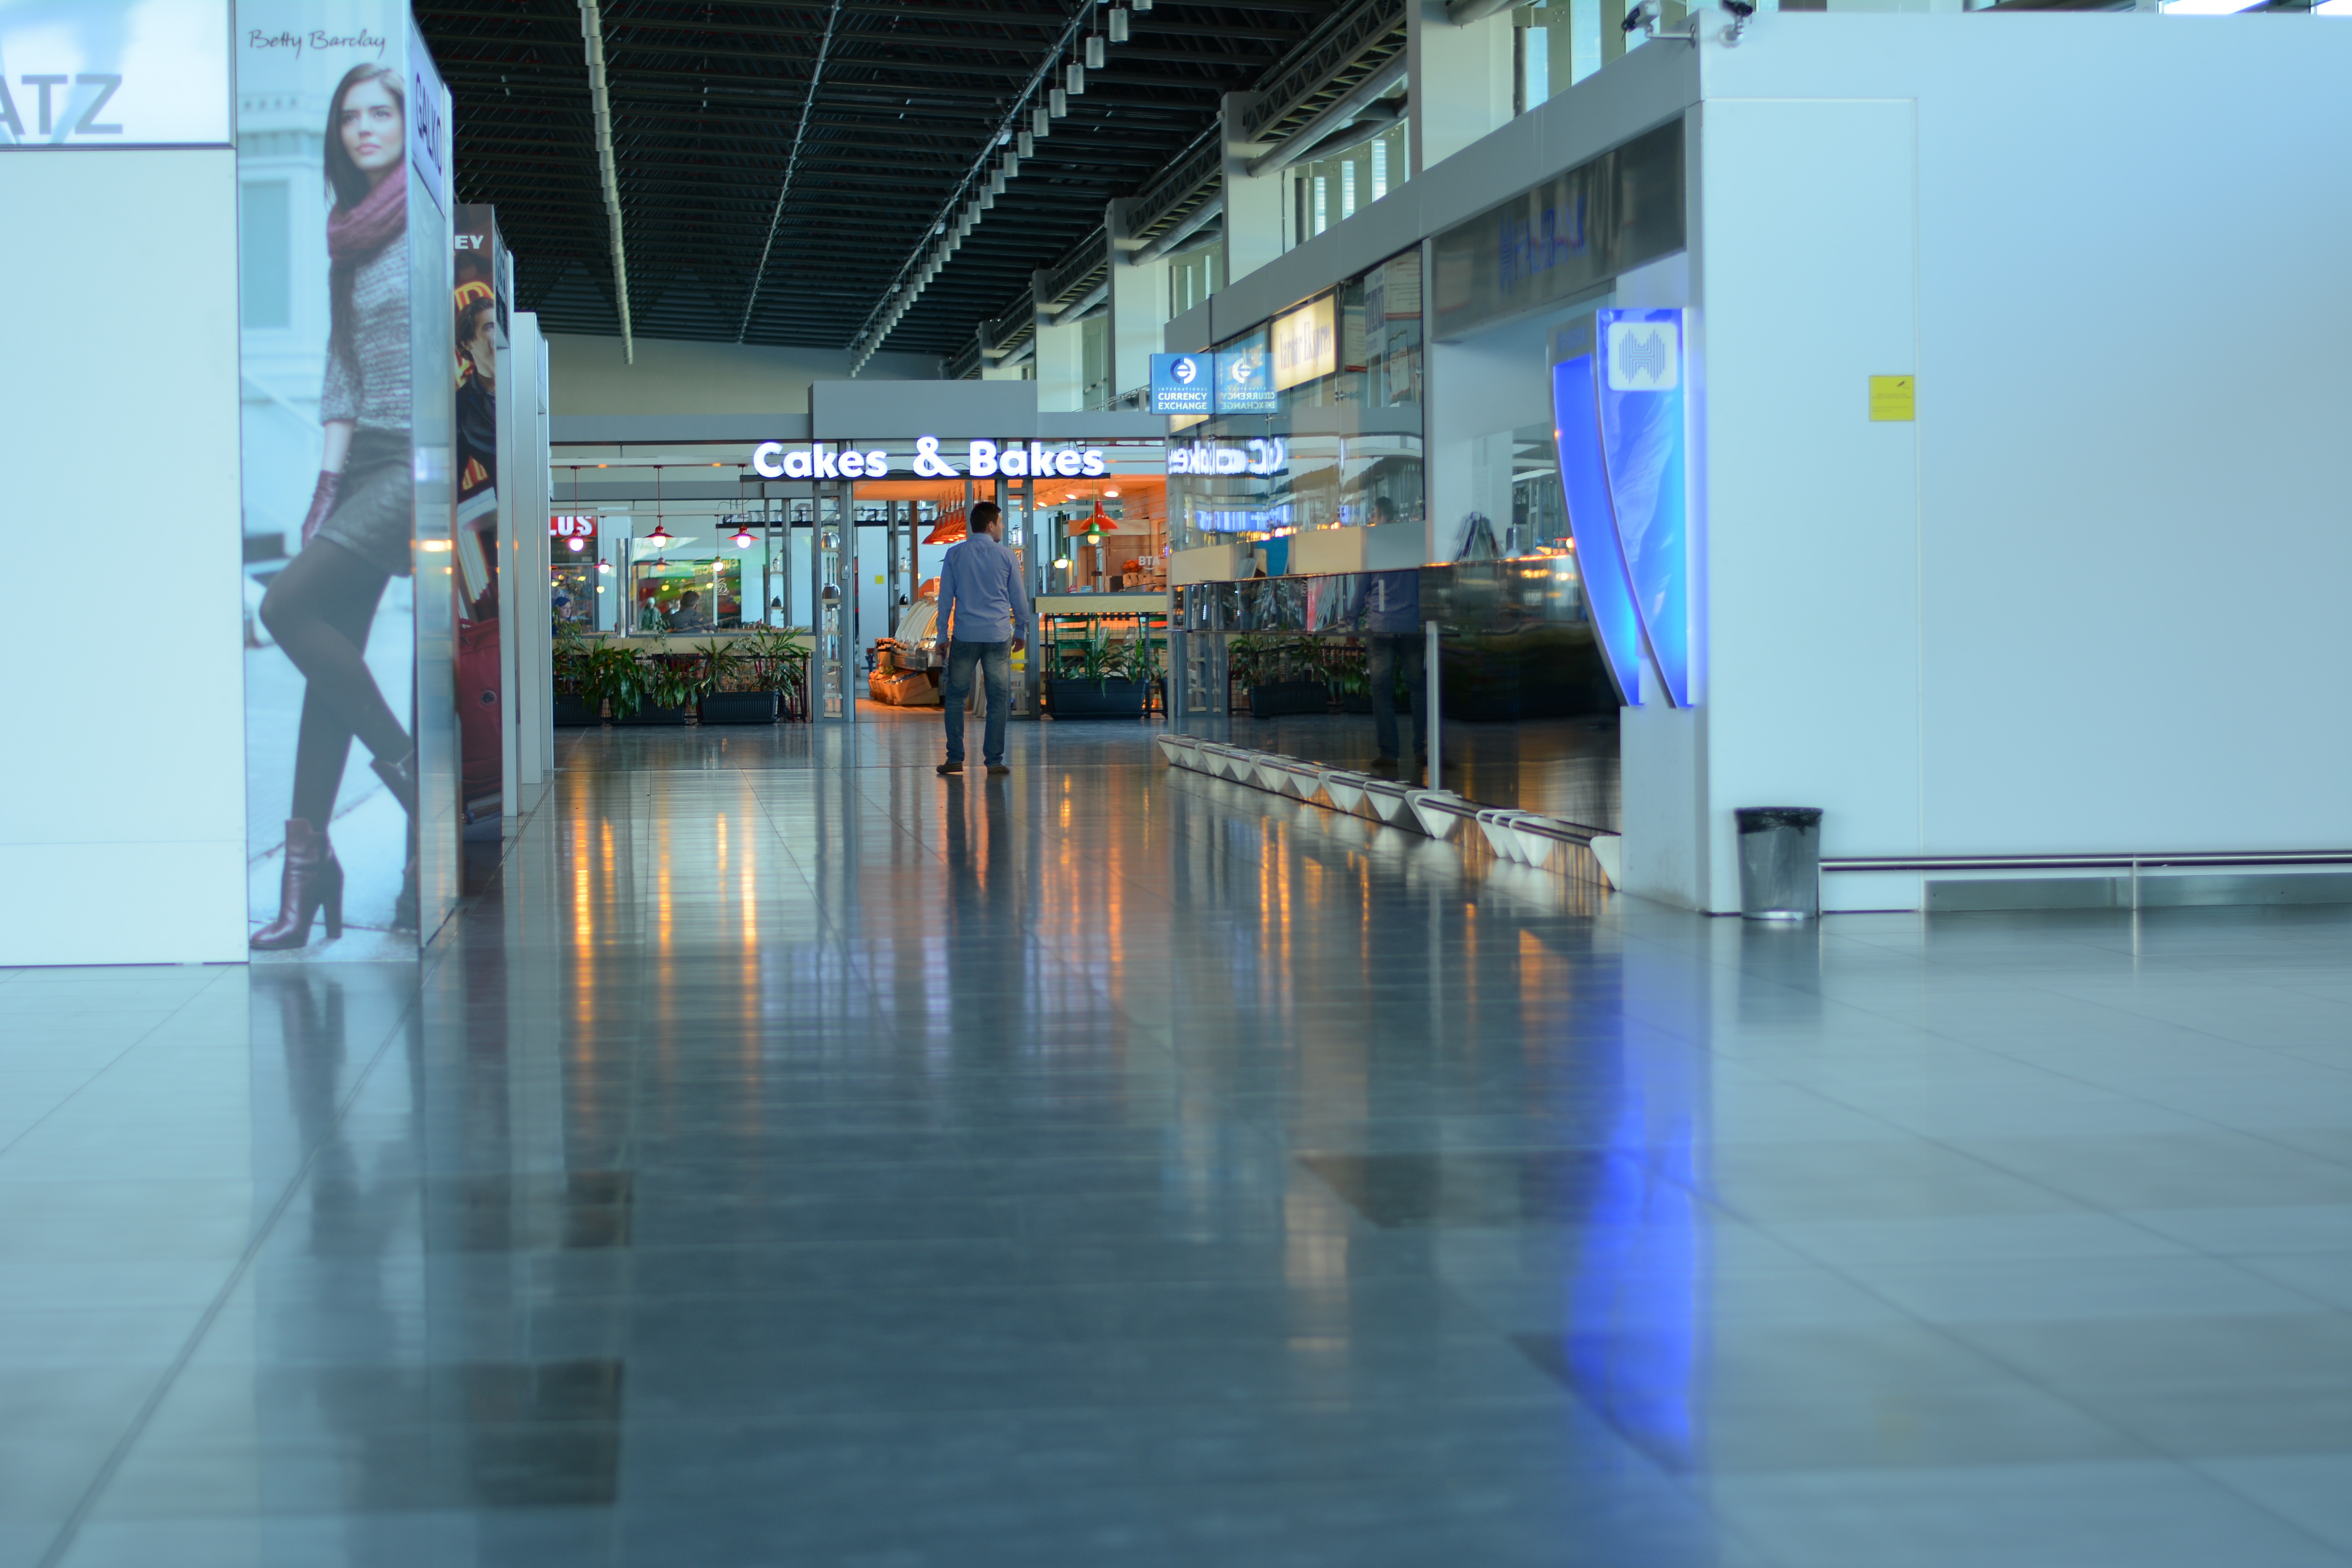
floor, building, trunk, airport, tourist, travel, trolley, waiting, traveler, bag, business, tourism, airport terminal, international, tour, departure, terminal, infrastructure, boarding, suitcase, voyage